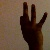
The image shows a hand gesture representing the number 9 in Indian Sign Language.